Afghan tribal revolts of 1944–1947

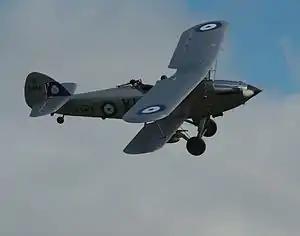
Afghan Hawker Hind aircraft.

Afghanistan had obtained Hawker Hind aircraft from Britain, purchasing 8 aircraft in 1937 and an additional 20 in 1939. During the tribal revolts of 1944–1947, these would come in use as the Afghan government used aircraft to drop leaflets, gun down tribesmen and drop incendiary bombs.